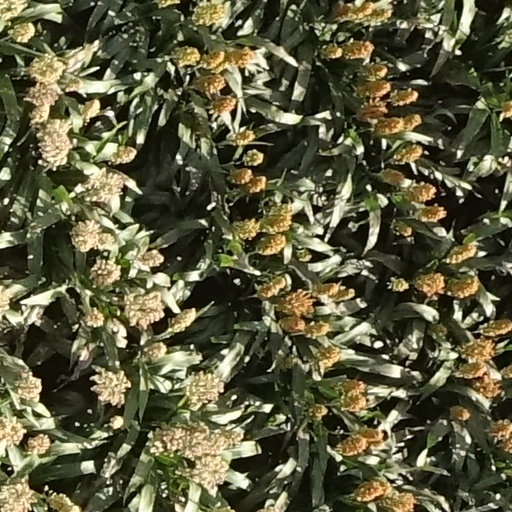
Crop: sorghum